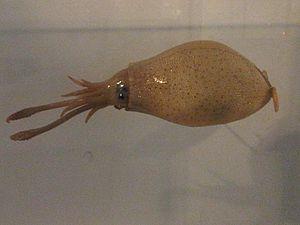
Cranchia scabra est une espèce de petit calmar de verre. C'est le seul représentant de son genre Cranchia.